Aleksandr Nikitenko

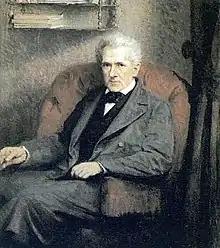
Portrait of Nikitenko by Ivan Kramskoi (1877)

Alexander Vasilievich Nikitenko (Алекса́ндр Васи́льевич Никите́нко; 12 March 1804 – 21 July 1877) was a literary historian from the Russian Empire. A well-educated Ukrainian serf of Count Sheremetev who was granted freedom under pressure from Kondraty Ryleyev and other men of letters. He narrowly escaped persecution in the wake of the Decembrist Uprising and served as censor through much of Nicholas I's reign. He was also a literary historian, censor, Professor of Saint Petersburg University, and ordinary member of . Nikitenko is notable for a very detailed diary that he kept from an early age. It appeared in print in 1888-92; an abridged English translation was published in 1975.